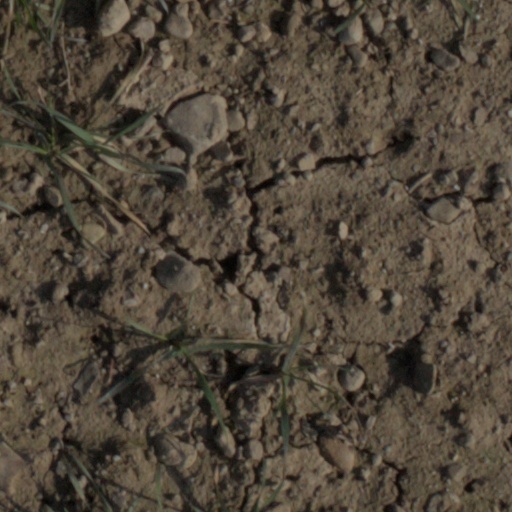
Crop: wheat